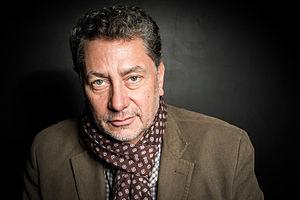
Laurent Roth lors du Festival Lumiere 2015 au cinéma Comoedia Lyon
Laurent Roth, né à Paris en 1961, est un auteur, réalisateur, scénariste et acteur français.